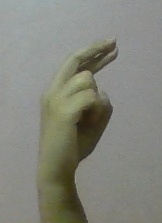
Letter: zay